Pat Pattle

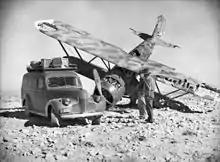
A crashed Fiat CR.42, North Africa circa 1940/41. Pattle claimed 14 of these aircraft—more than any other type.

Pattle achieved further success on 20 December 1940. On this day he achieved 12 or 13 air victories. Covering the withdrawal of Blenheims from 211 Squadron over the Kelcyre sector, he missed the rendezvous. Instead, Pattle opted to fly a patrol between Tepelene and Kelcyre. He intercepted a flight of escorted SM.79s and attacked them before the escort could react. He downed one via a head-on attack. The crew bailed out and the bomber crashed near Tepelene. Two Gladiators had been damaged and withdrew after being hit by withering return fire. Soon he spotted another formation of much slower Savoia-Marchetti SM.81. He expended all his ammunition and watched the Italian pilot attempt a crash-landing, only for the bomber to hit a tree and disintegrate 15 miles north of Kelcyre. His victims were from "104° Gruppo" and drawn from 252 and 253 "Squadriglia". His first victim was piloted by "Tenente" Andrea Berlingieri. Berlingieri and his crew were killed. On 21 December, he downed a CR.42, but his unit suffered the loss of Squadron Leader Hickey. Hickey bailed out and was subsequently shot in his parachute. Pilot Officer Ripley was killed also — Pattle witnessed his death. The squadron claimed a number of victories in return. Pattle's 15th and last victory in the Gladiator was claimed on 9 February 1941. In between these dates, on 28 January 1941, he took a third share in the destruction of a CANT Z.1007 and a half-share in a Fiat BR.20. In view of his actions, Pattle was awarded the Distinguished Flying Cross (DFC) on 11 February 1941.